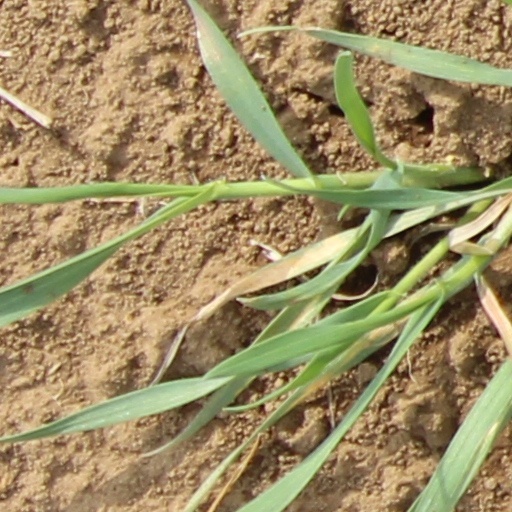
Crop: wheat